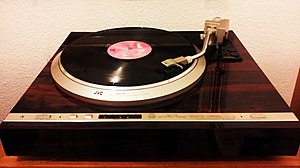
JVC
Victor Company Japan normalt benævnt JVC er et japansk firma grundlagt i 1927, som producerer elektroniske produkter til forbrugere og professionelle. Firmaet er bedst kendt for at være det første japanske firma, der fremstillede fjernsyn og som virksomheden, der udviklede VHS- og Digital-S-videosystemet.